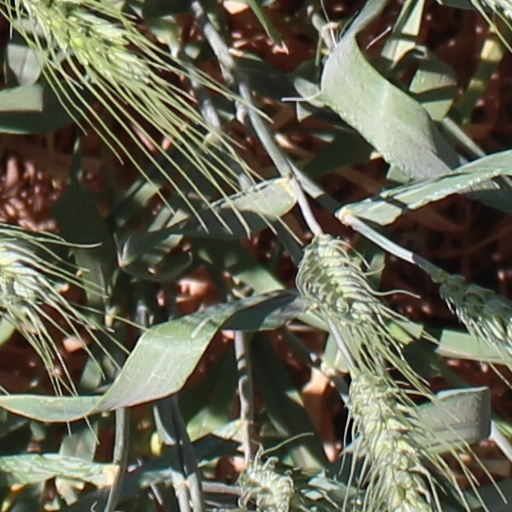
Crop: wheat